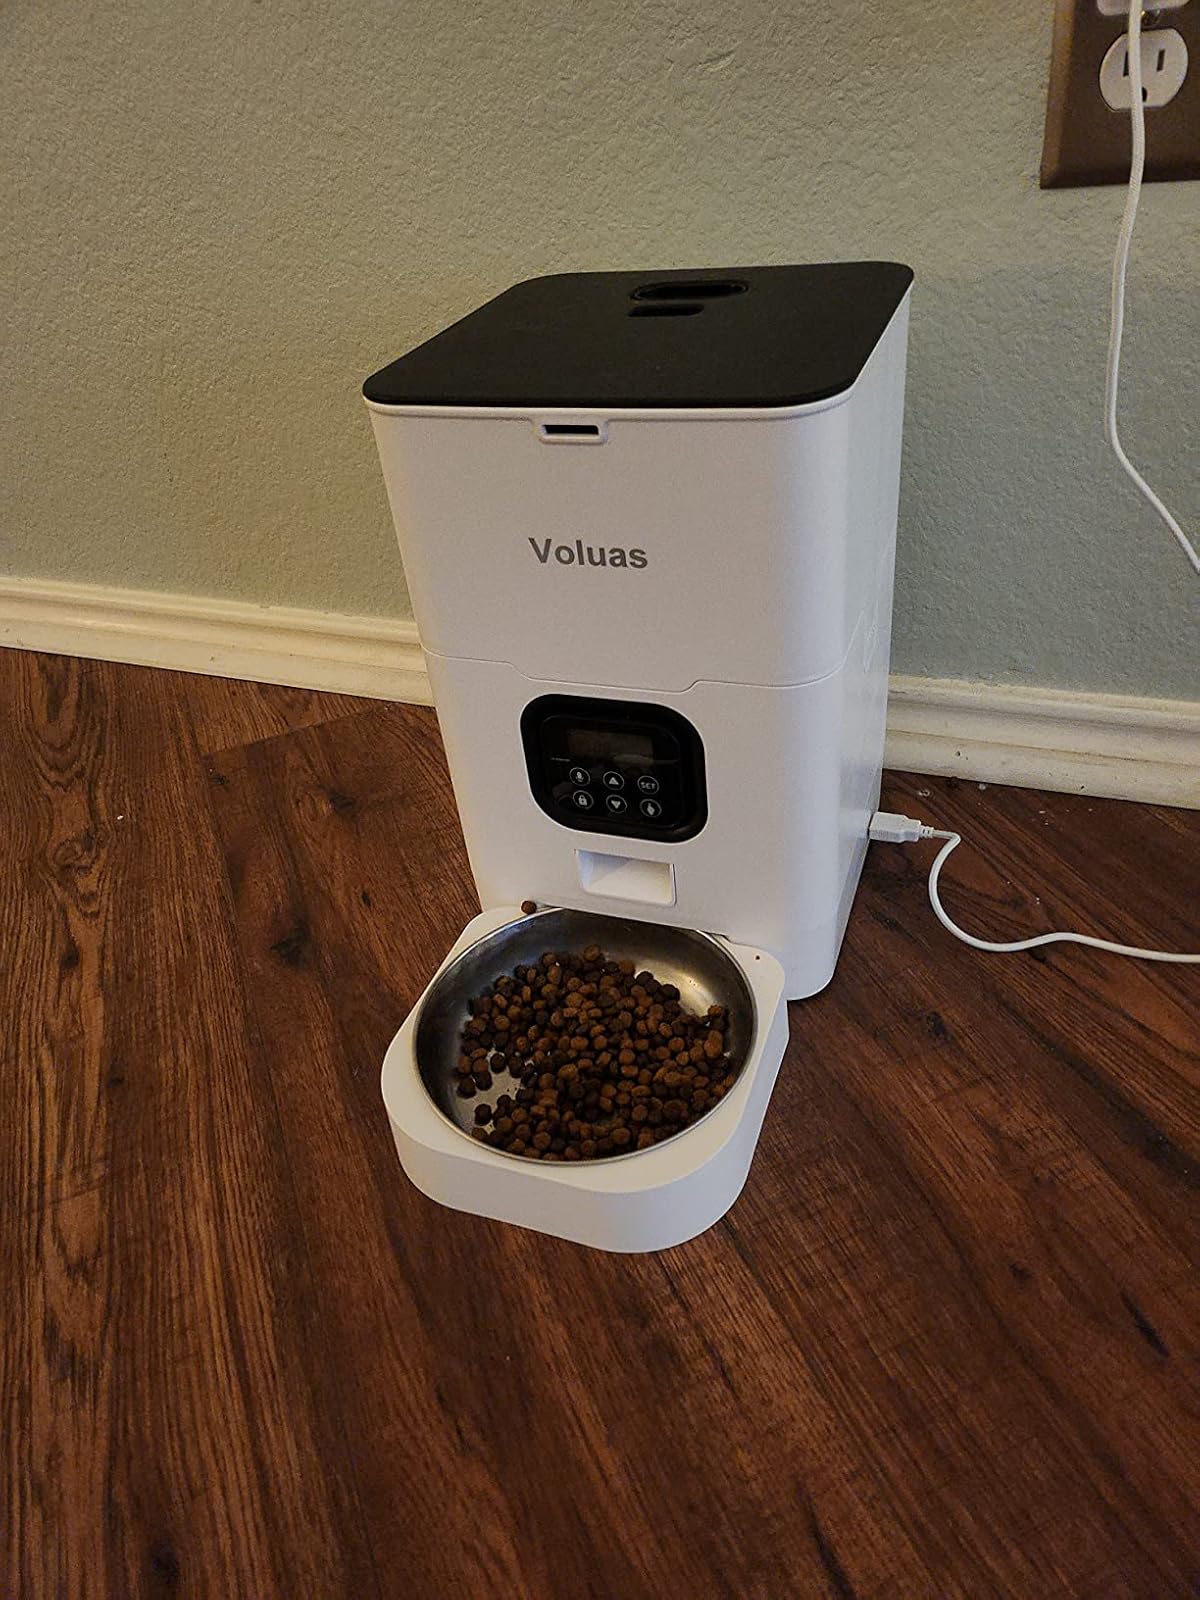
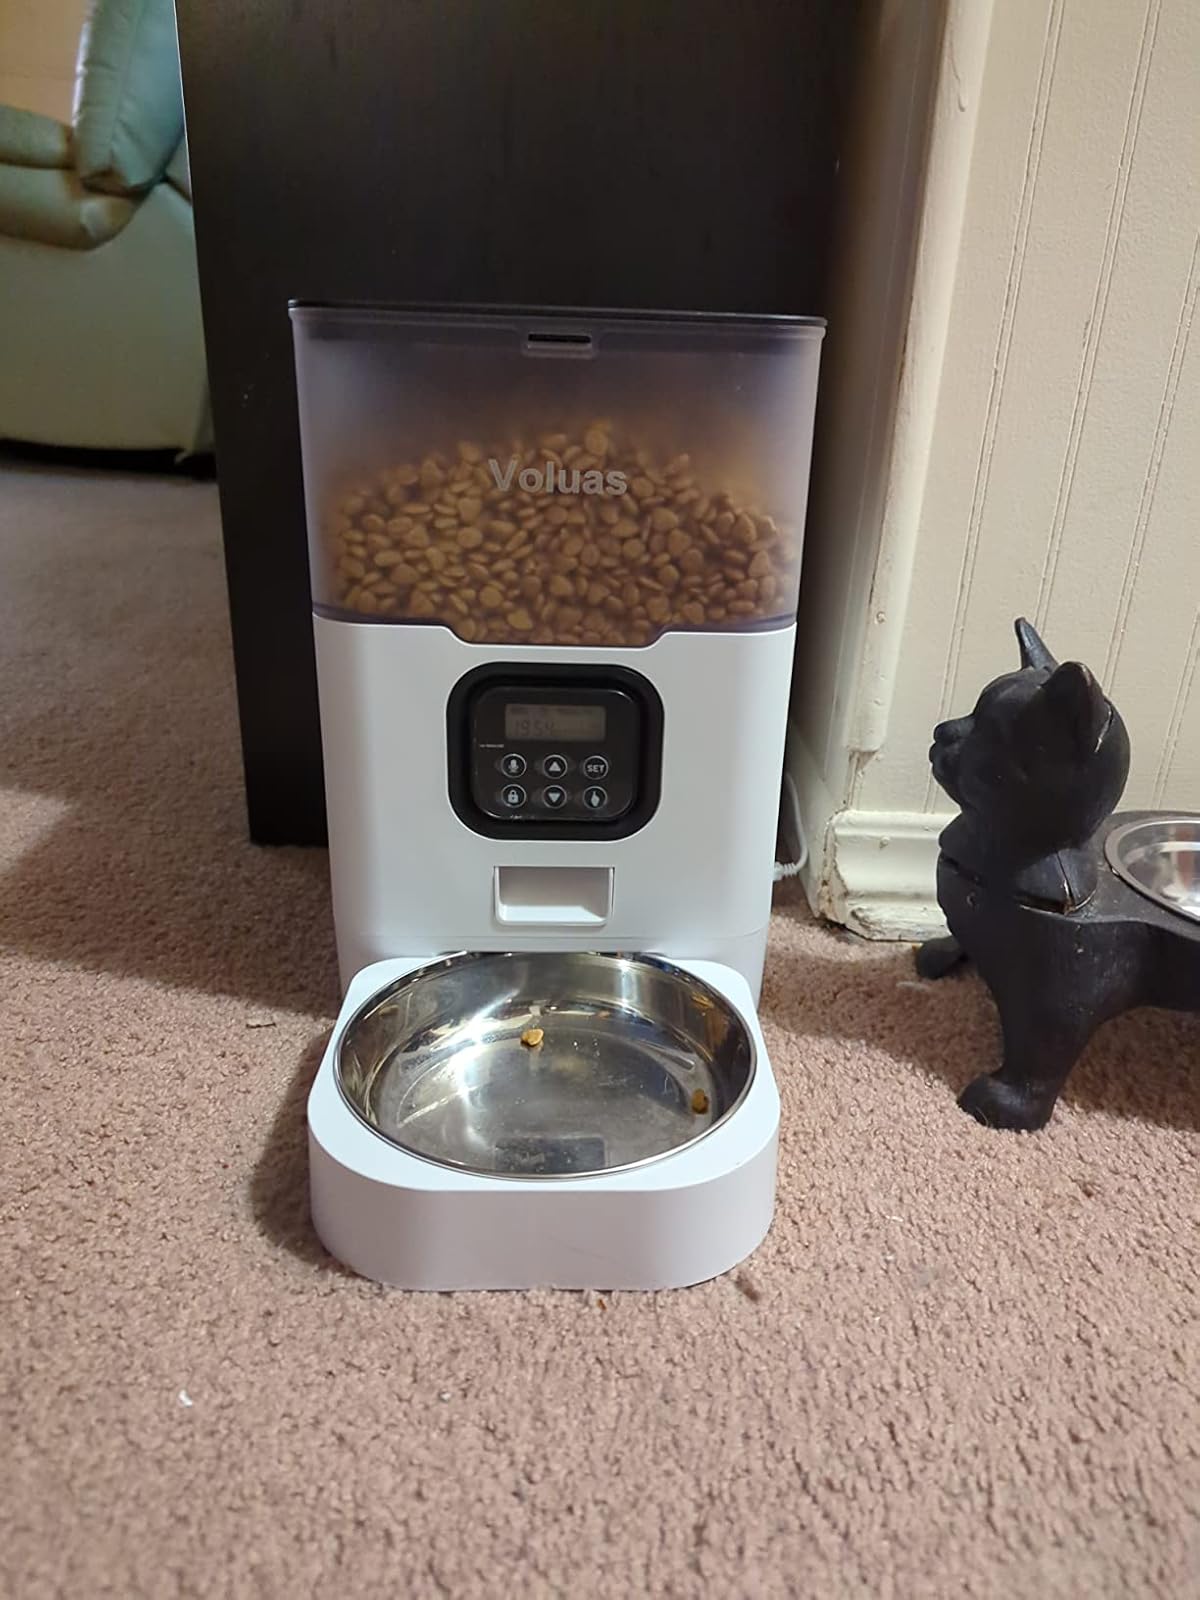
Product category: items_feeder
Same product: no